Annapolis, Maryland

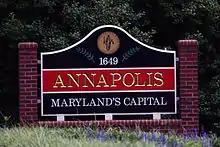
Annapolis, Maryland, sign

Annapolis City Dock lies at the foot of Main Street that slopes down from Church Circle and St. Anne's Church. The dock is now a narrow waterway from Spa Creek, once named Carrol's Creek with the dock area called Dock Cove, into the heart of the lower town. At the head of the dock is a small park with the Kunta Kinte-Alex Haley Memorial with the Market House and a traffic circle in an expanse of asphalt surrounded by historic buildings. The Market House, though relatively modern, stands in a vicinity occupied by similar market houses dating to 1730 when the city market was moved from the State House area to the head of the dock. The dock itself is now used largely by recreational vessels rather than the commercial boats and boats of Chesapeake Bay watermen selling catches. The dock and surroundings are part of the Colonial Annapolis National Historic Landmark (NHL) District.